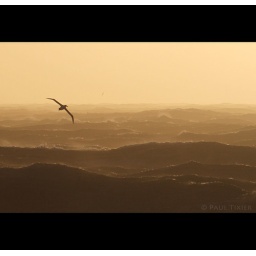
albatross flying over the rough seas of the roaring 40's, Crozet offshore waters, southern ocean